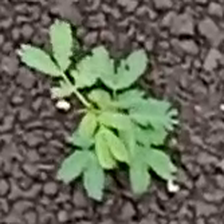
Weed species: Dwarf_cassia_(Chamaecrista pumila)